Lee Ho-jung (model)

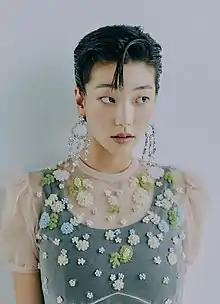
Lee for "Marie Claire" Korea in September 2019

Since her debut, Lee received many offers to appear as an actress. Loving her profession as a model, she denied to take acting lessons suggested by her company as she resented to rehearse and often skipped class. However, three to four years into her career, Lee began to slightly feel tired of the repetitive tasks that often came with the job. After watching the film "Magic in the Moonlight" by Woody Allen, Lee's mindset took a drastic turn and wanted to live as a character in the film. In result, she gained an interest in acting.